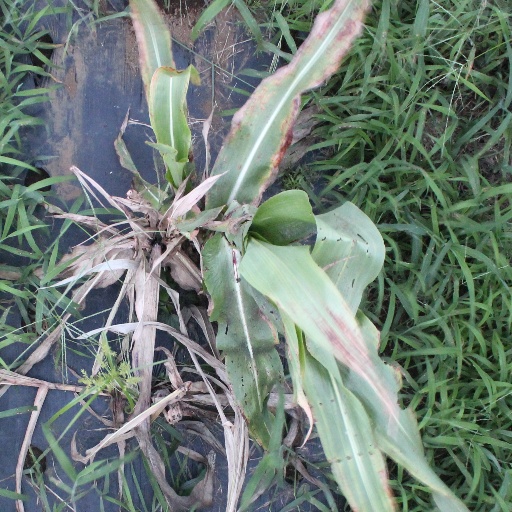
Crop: sorghum